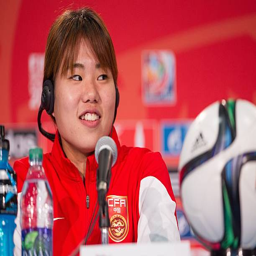
athlete speaks to reporters during a press conference